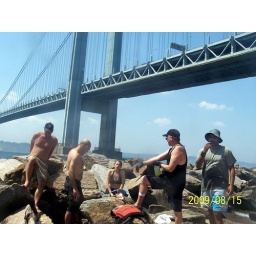
Paddle from the park down the Brooklyn coast to a beach under the Verrazano Bridge. Photo by Ted Deignan